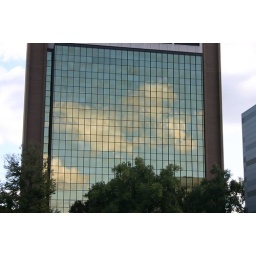
Colorful late afternoon clouds are reflected in the windows of the Poff Federal Courthouse in downtown Roanoke VA.